Metropolis of Didymoteicho, Orestias and Soufli

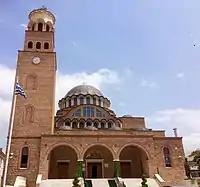
Church of Panagia Elefterotria in Didymoticho

The Holy Metropolis of Didymoteicho, Orestias and Soufli is a diocese of the Greek Orthodox Church, with its seat in Didymoteicho in western Thrace. Since 2009 its current Metropolitan is Damaskinos Karpathakis.